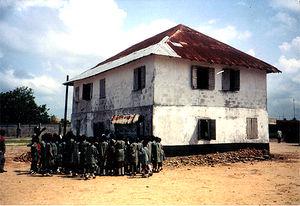
Badagry est une ville côtière du sud-ouest du Nigeria, qui fait partie de l'État de Lagos.